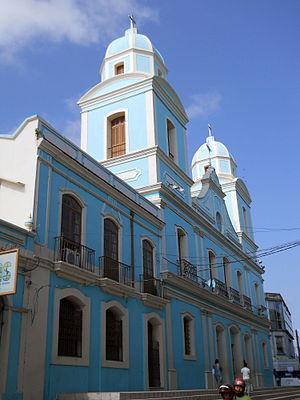
L'archidiocèse de Santarém est une circonscription ecclésiastique de l'Église catholique au Brésil.